All American Sweetheart

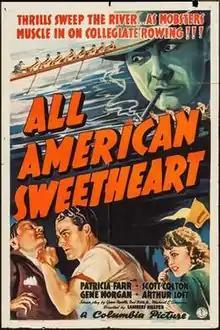
Theatrical release poster

All American Sweetheart is a 1937 American crime film directed by Lambert Hillyer and written by Grace Neville, Fred Niblo Jr. and Michael L. Simmons. The film stars Patricia Farr, Scott Kolk, Gene Morgan, James Eagles, Arthur Loft and Joe Twerp. The film was released on December 20, 1937, by Columbia Pictures.